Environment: lab
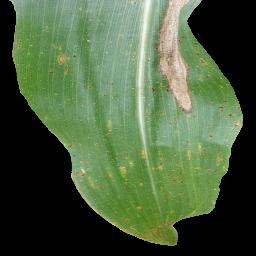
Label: common_rust